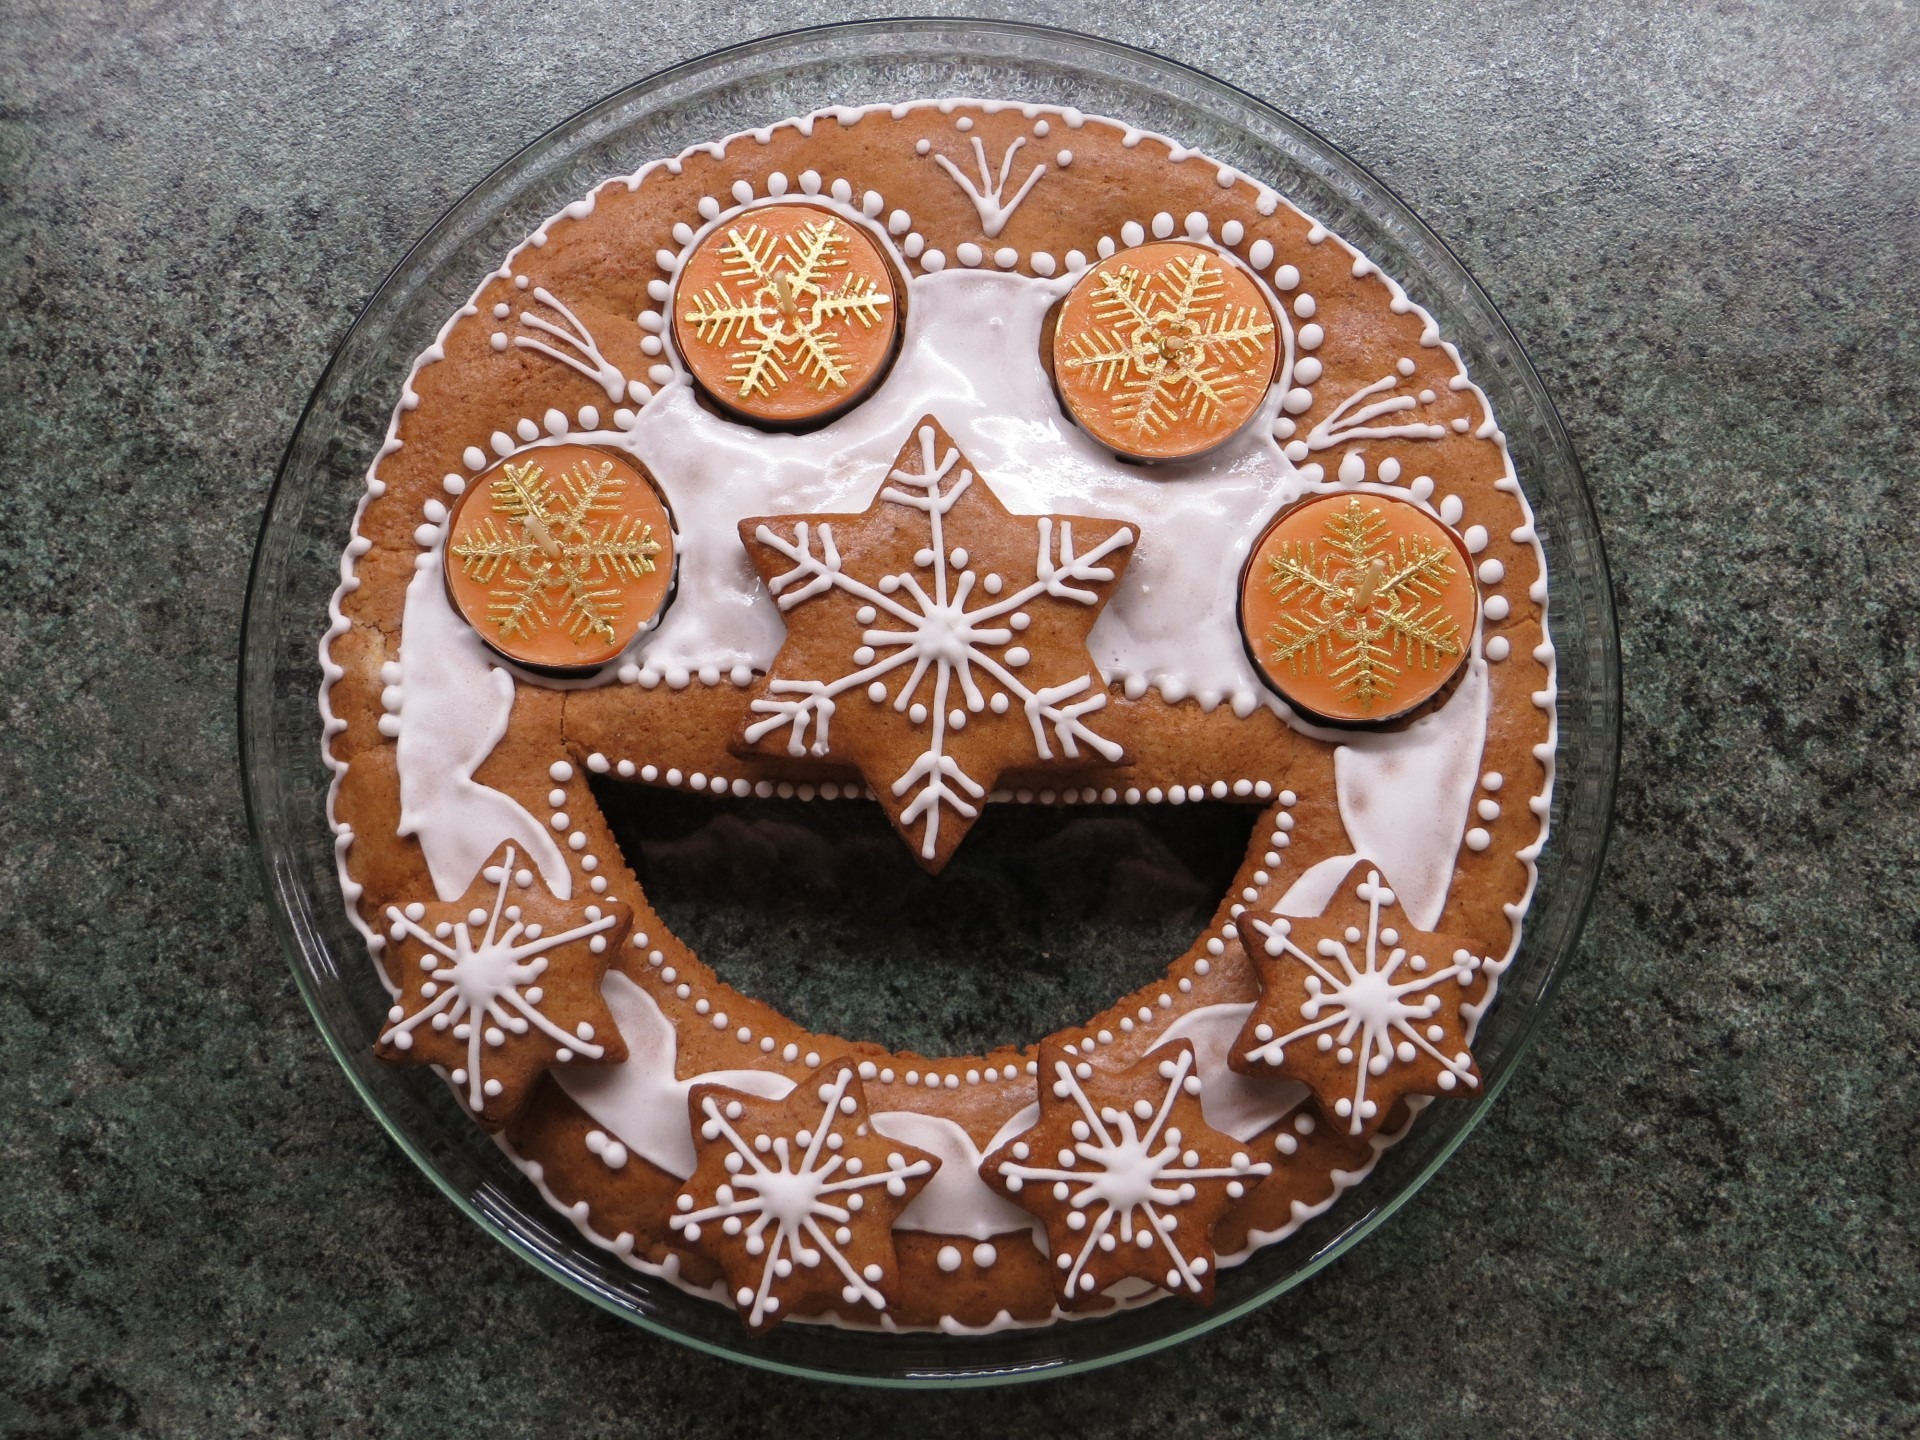
food, baking, christmas, dessert, ornament, baked, icing, xmas, advent wreath, gingerbread, baked goods, x mas, torte, snack food